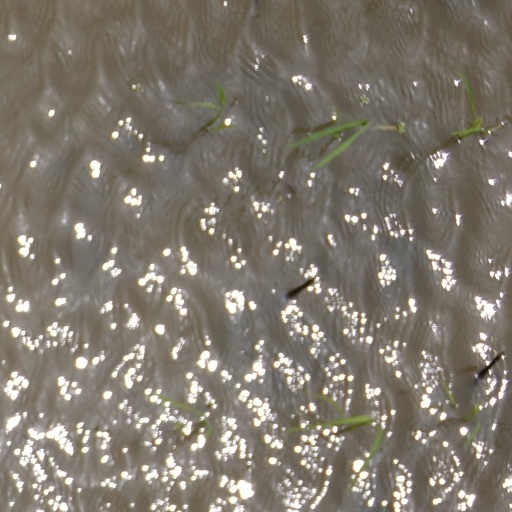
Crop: rice